Unos Pocos con Valor

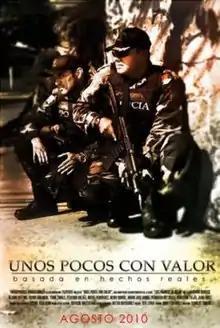
Theatrical release poster

Unos Pocos con Valor is a Honduran film based on the book "Los Pájaros de Belén" by Mario Berrios, released in Honduras on August 20th 2010. Based on real life events, the story follows a group of special forces police officers who come up against the most dangerous gang in Honduras.